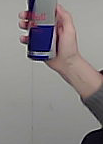
Product: redbull_energydrink